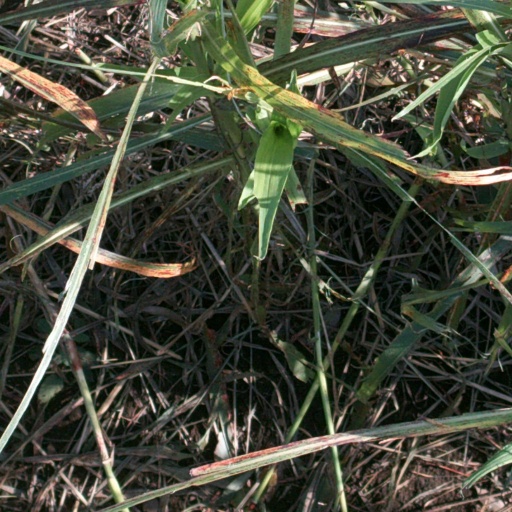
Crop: sorghum